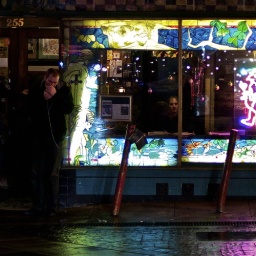
I didn't see the face in the window until I processed the image. It freaked me out a bit.